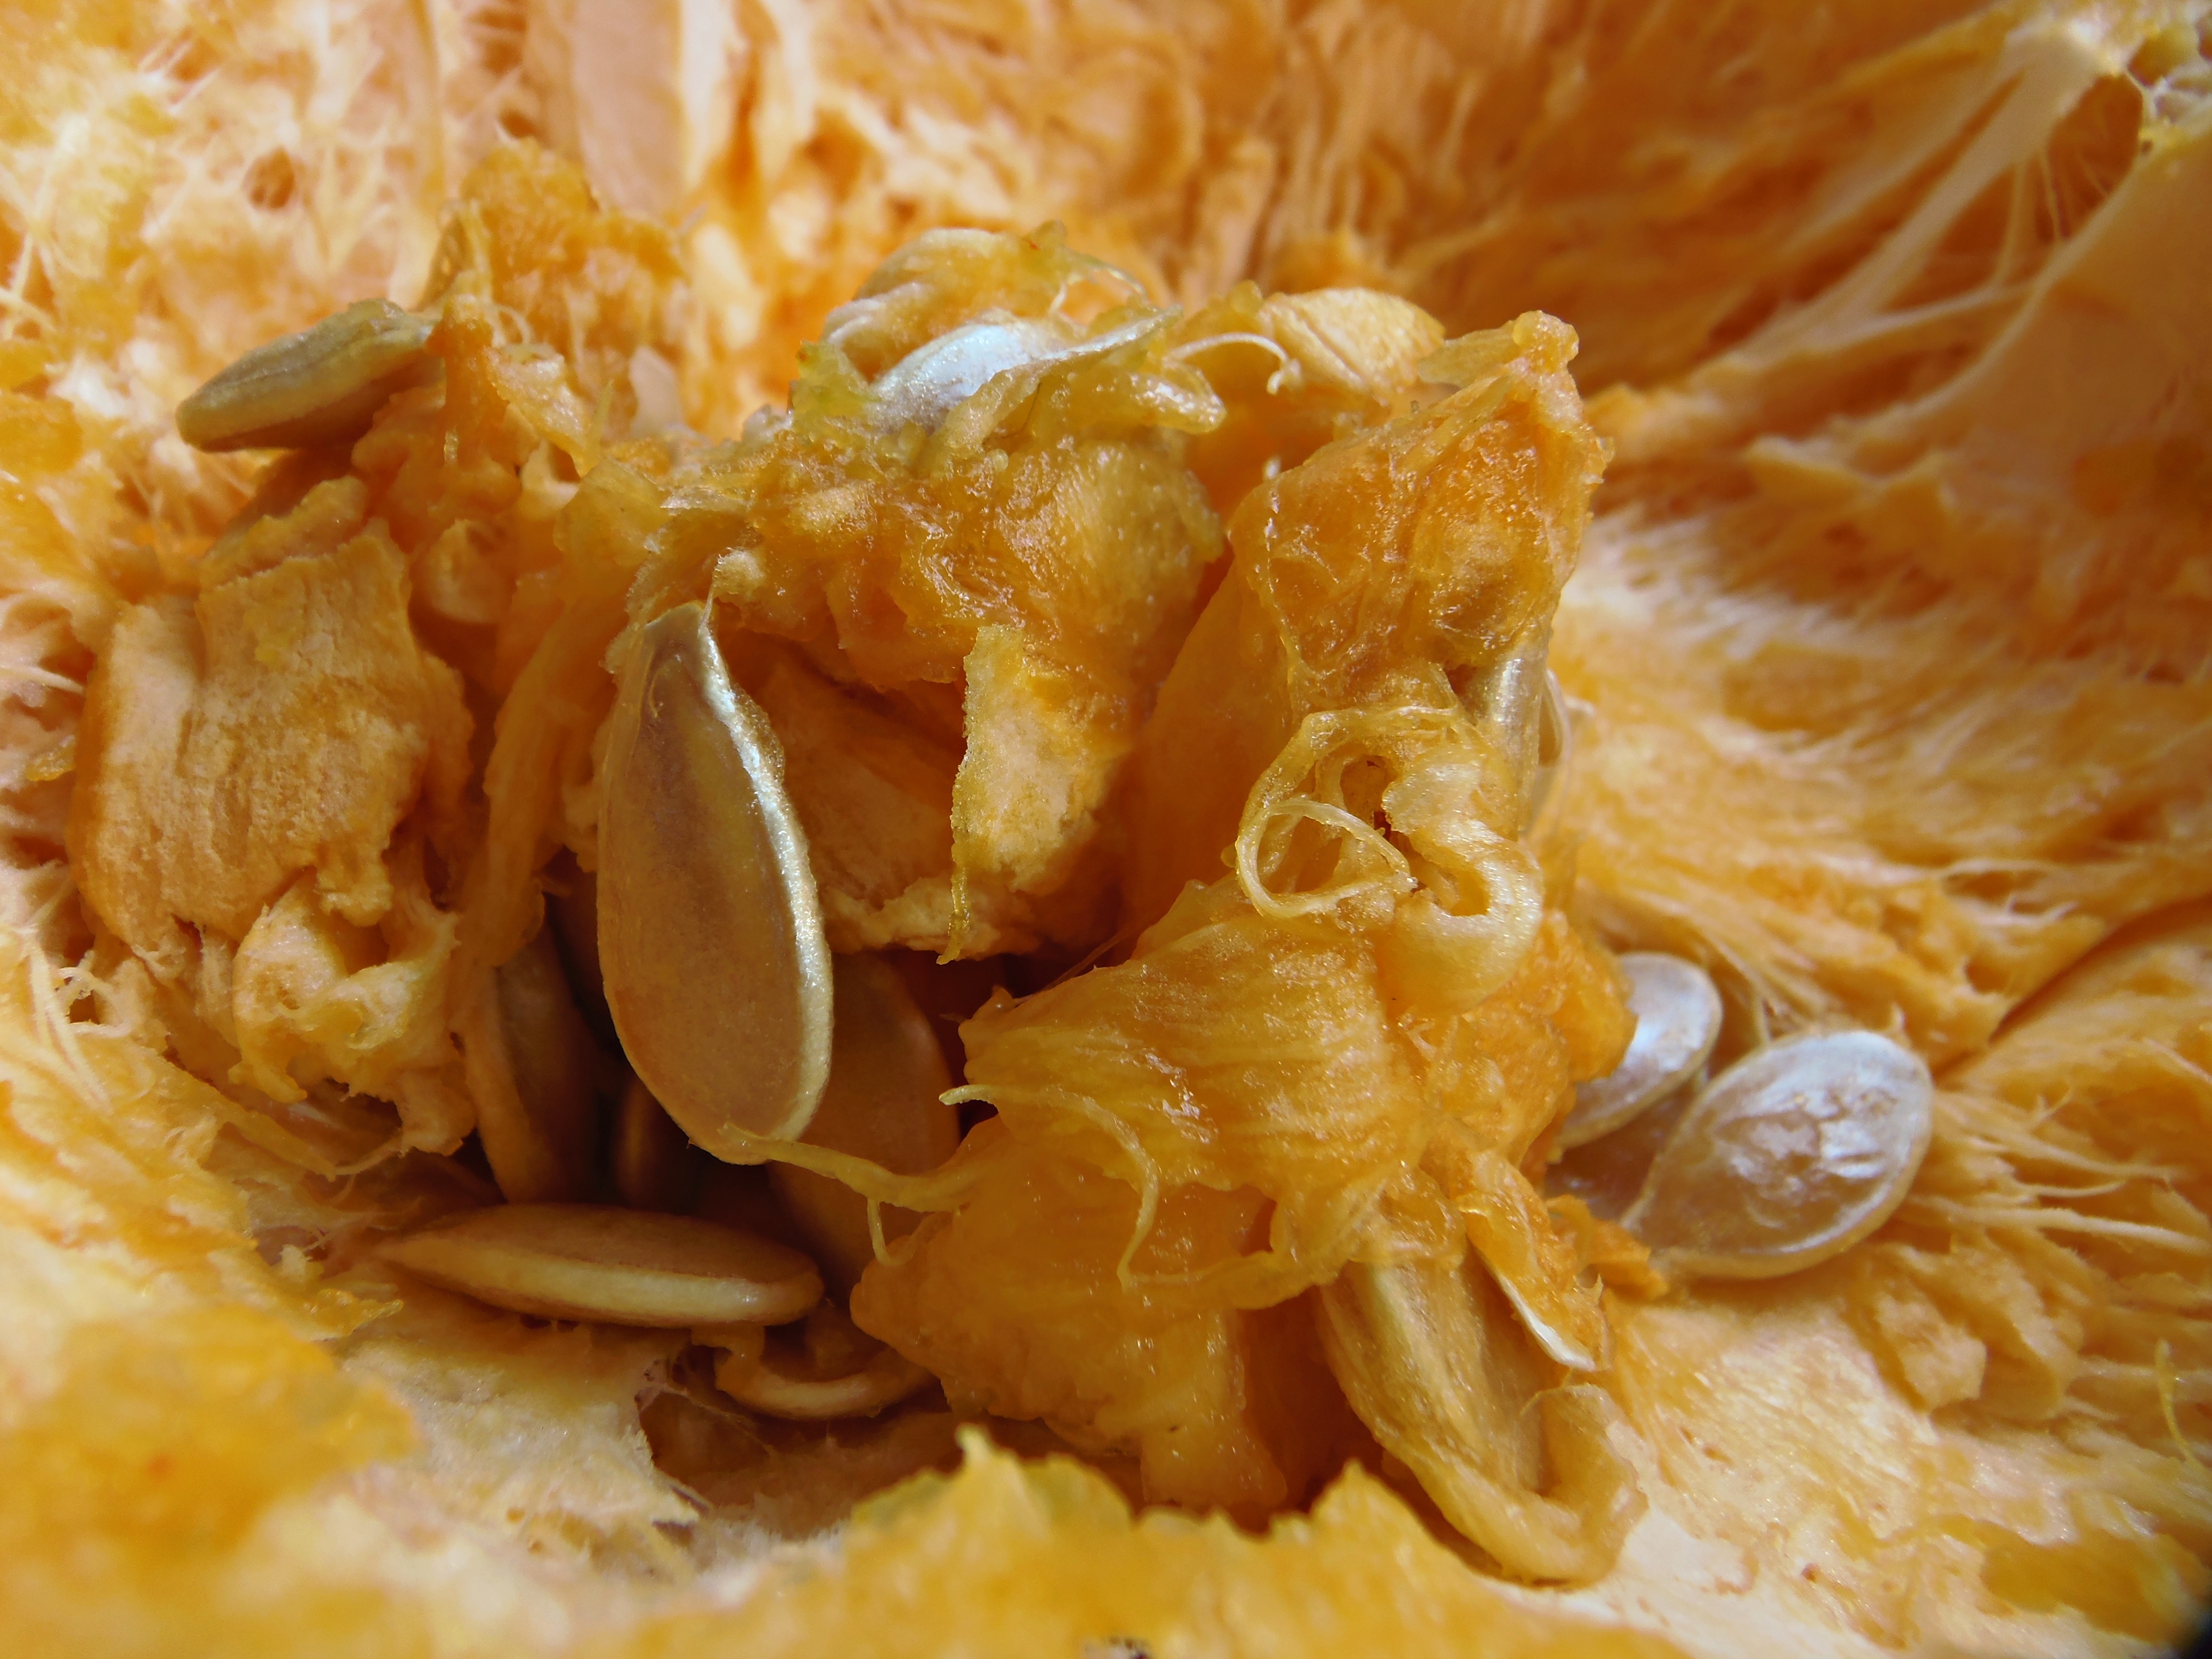
dish, meal, food, produce, macro, autumn, yellow, dessert, cuisine, asian food, seeds, curry, junk food, thai food, fried food, pumpkin pulp